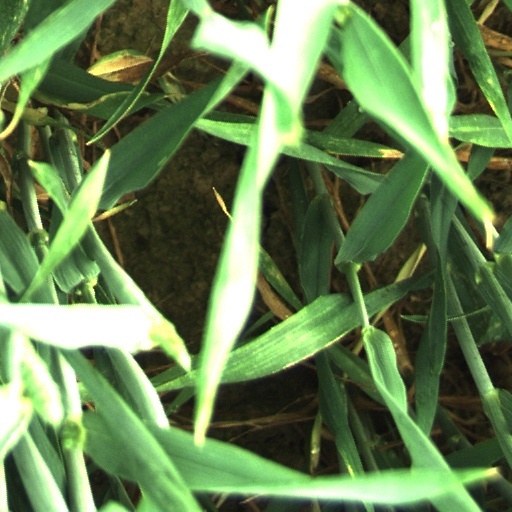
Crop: wheat